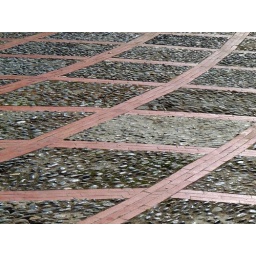
This method of cobbling using stones from the river bed in brick squares is characteristic of the region.